Butter

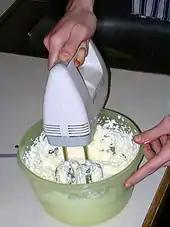
Churning cream into butter using a hand-held mixer

Unhomogenized milk and cream contain butterfat in microscopic globules. These globules are surrounded by membranes made of phospholipids (fatty acid emulsifiers) and proteins, which prevent the fat in milk from pooling together into a single mass. Butter is produced by agitating cream, which damages these membranes and allows the milk fats to conjoin, separating from the other parts of the cream. Variations in the production method will create butters with different consistencies, mostly due to the butterfat composition in the finished product. Butter contains fat in three separate forms: free butterfat, butterfat crystals, and undamaged fat globules. In the finished product, different proportions of these forms result in different consistencies within the butter; butters with many crystals are harder than butters dominated by free fats.